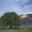
Label: oak_tree